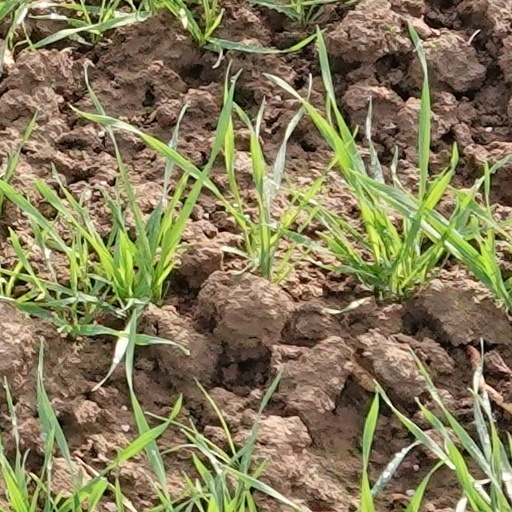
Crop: wheat